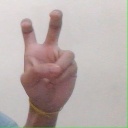
अक्षर: ई